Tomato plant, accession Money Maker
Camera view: tilt-top (135 deg); turntable rotation: 90 degrees
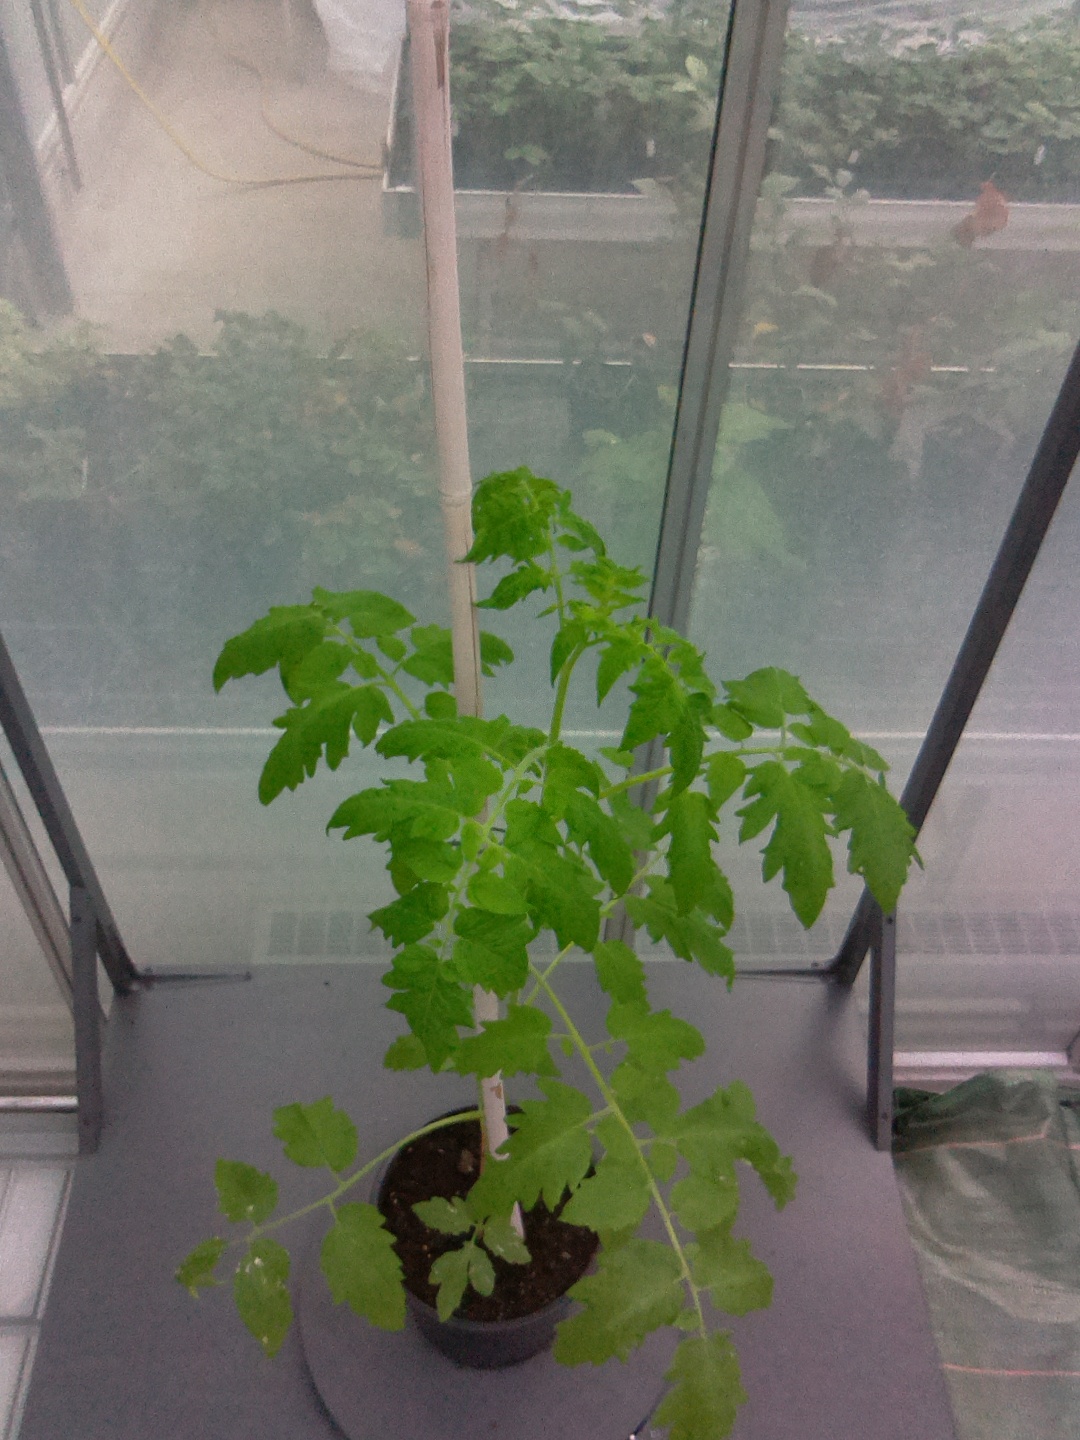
BBCH growth stage 15: 10 of true leaves visible